General Confederation of the Kingdom of Poland

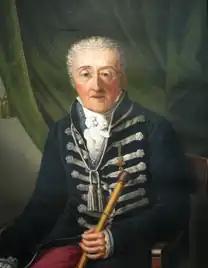
Adam Kazimierz Czartoryski, the Marshal of the General Confederation

Adam Kazimierz Czartoryski was appointed marshal of the Confederation. Executive power was granted to a body called "General Council of the Confederation" (Polish "Rada Generalna Konfederacji", "Generalność"). Members included: Bishop Jan Klemens Gołaszewski, Kajetan Koźmian, Aleksander Linowski, Antoni Ostrowski, Bishop Karol Skórkowski, Fryderyk Skórzewski, Franciszek Wężyk, Stanisław Kostka Zamoyski, Marcin Badeni, Joachim Owidzki, Franciszek Łubieński. The official act of formation of the council was added to "The Crown Metric" (Latin "Metrica Regni Poloniae", Polish "Metryka Koronna"), the register of Polish state documents, acts and letters from as far back as the 1400s, thereby drawing continuity between the Confederation and the partitioned kingdom.